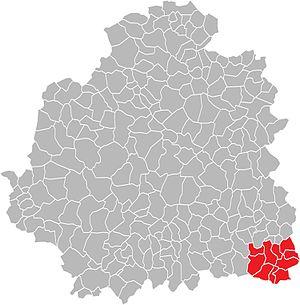
Carte des communes de l'Indre (36)
Le canton de Sainte-Sévère-sur-Indre est une ancienne division administrative française, située dans le département de l'Indre, en région Centre-Val de Loire.